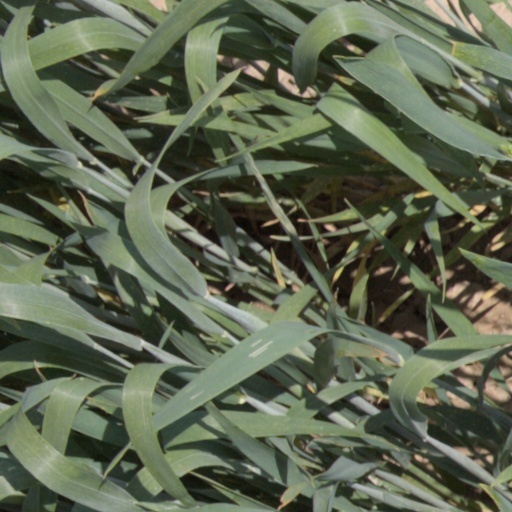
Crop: wheat